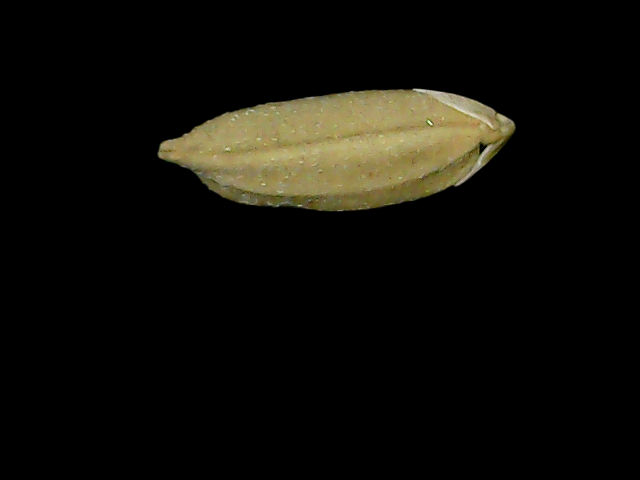
Rice variety: Bd76